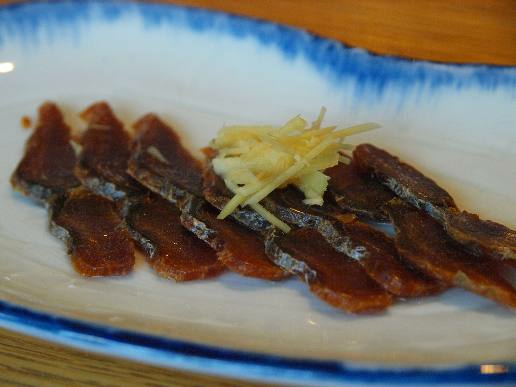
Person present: No